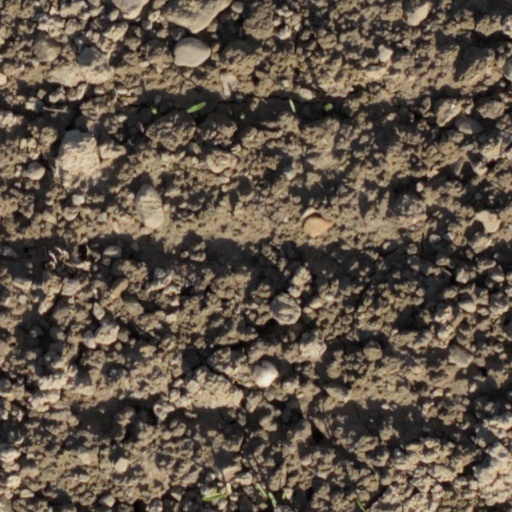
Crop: wheat